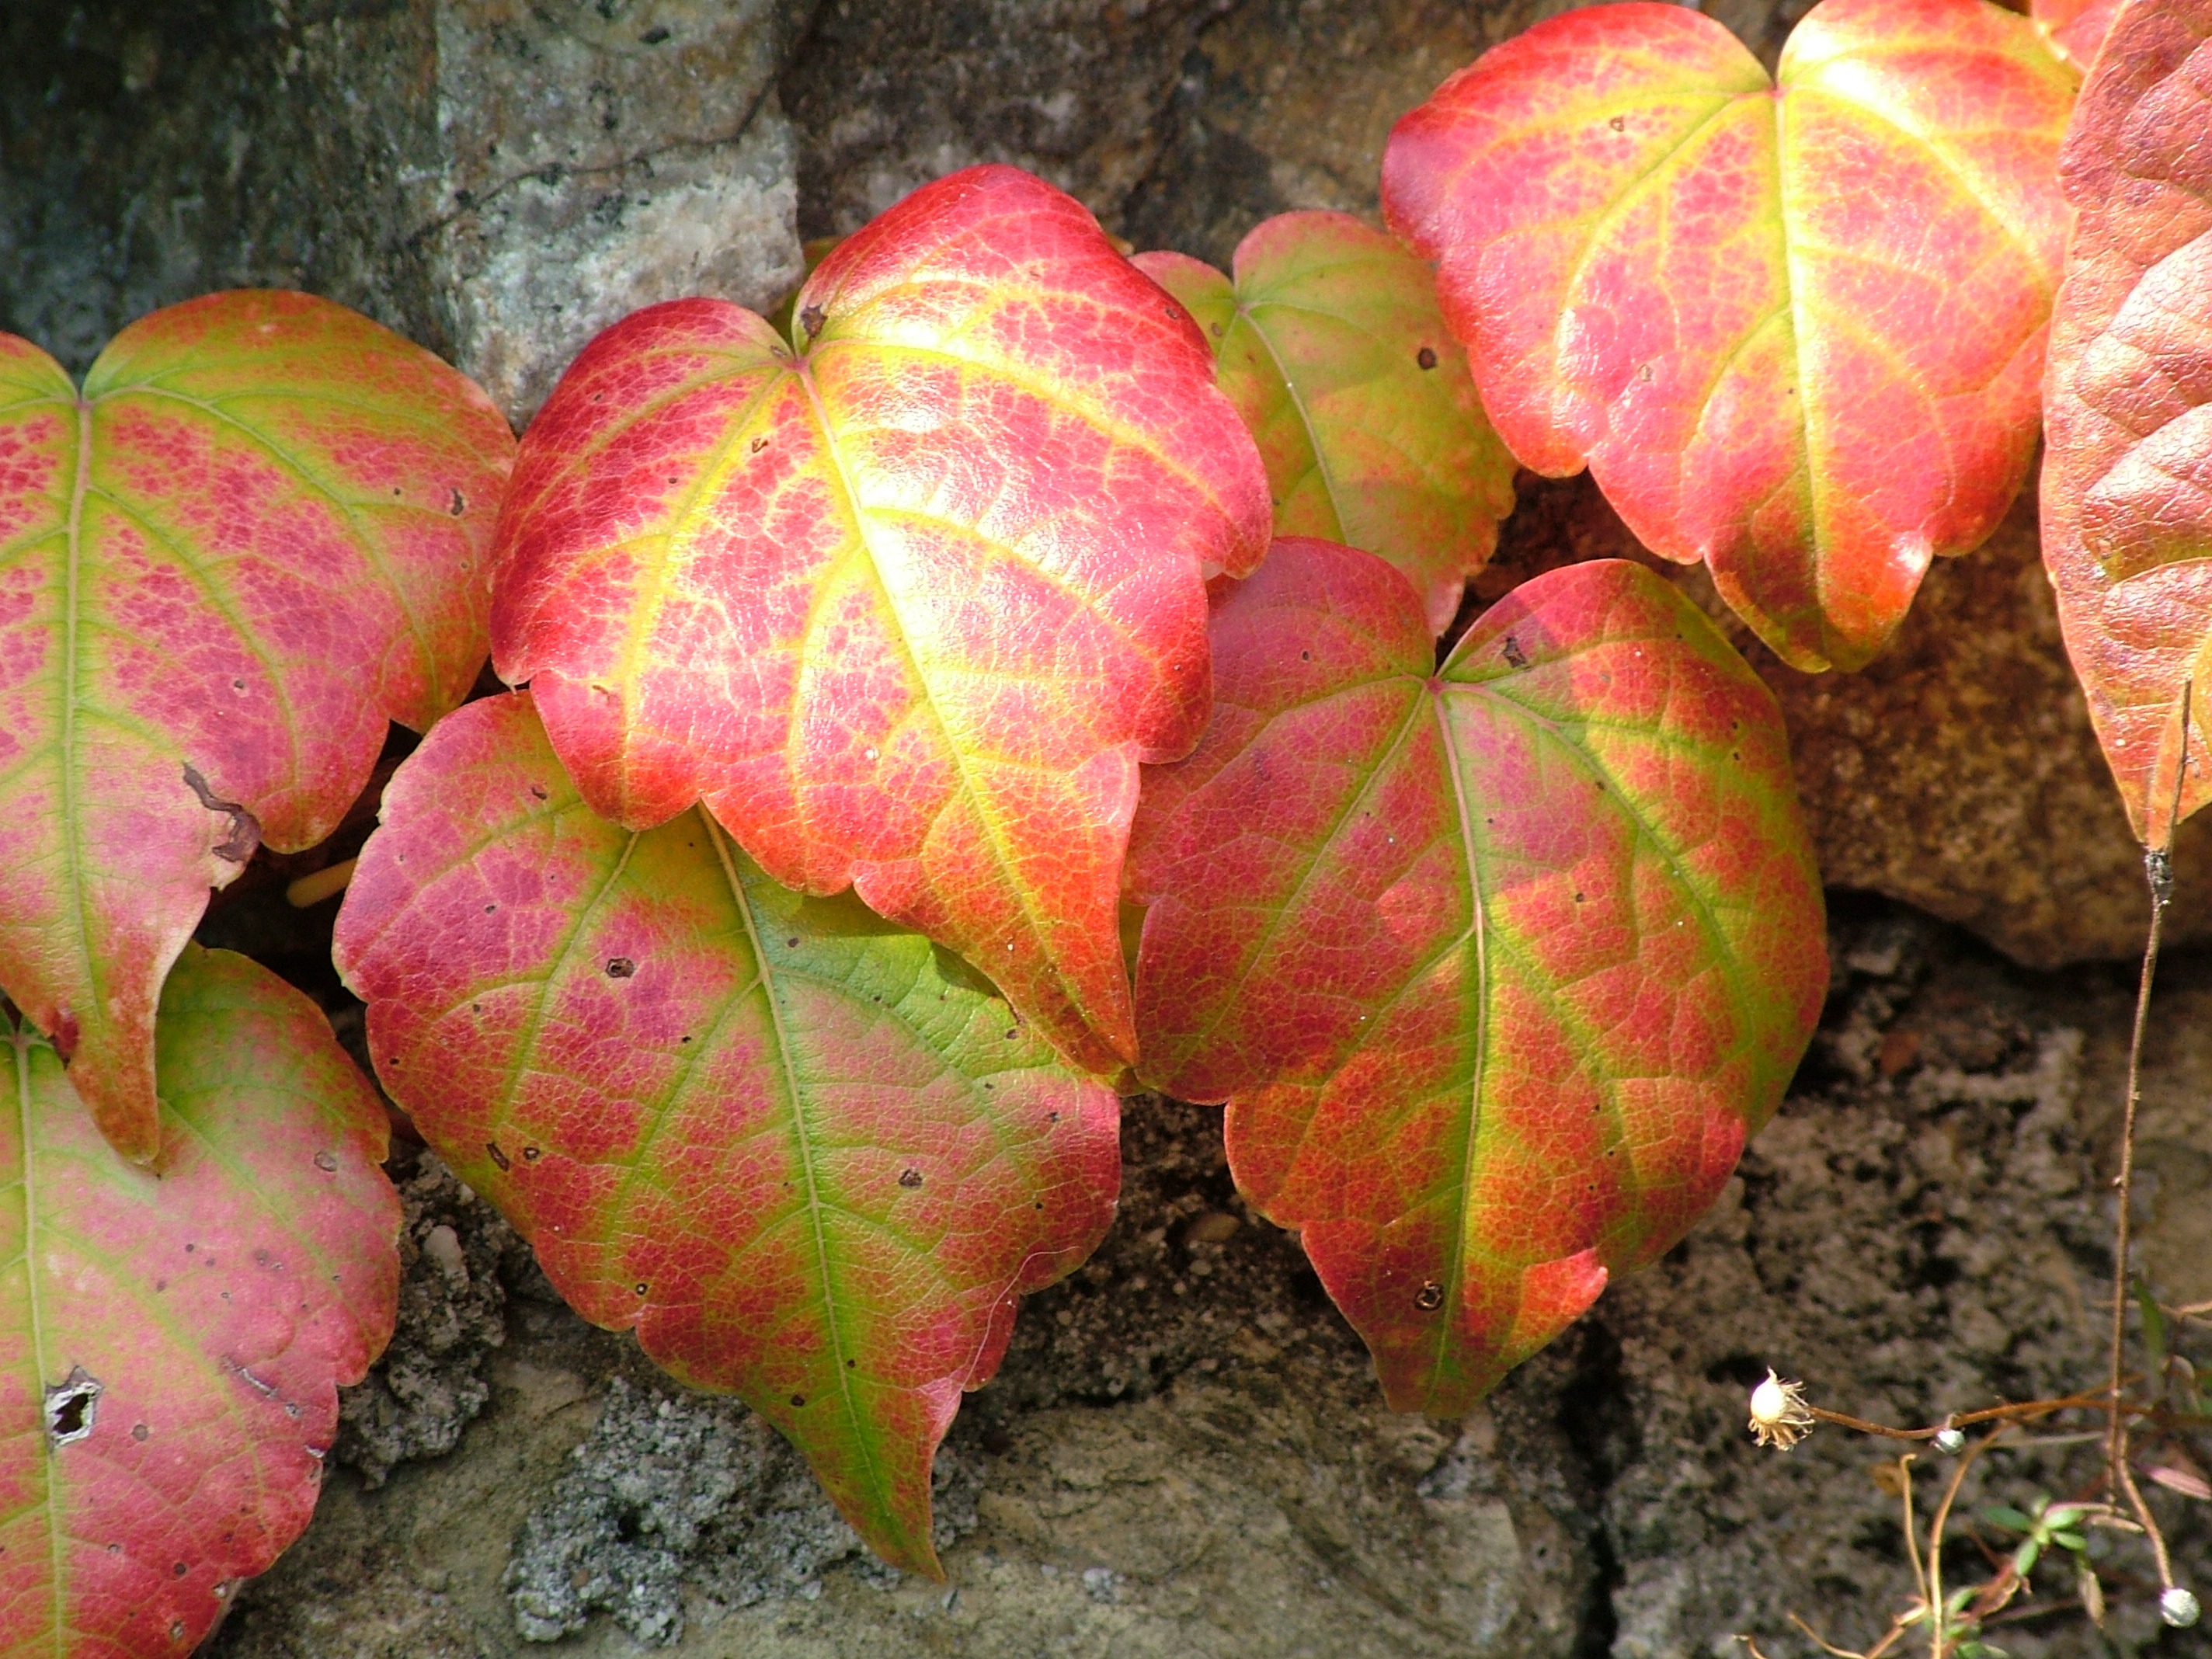
plant, vine, fruit, leaf, flower, petal, food, red, produce, autumn, botany, flora, season, leaves, fall color, macro photography, flowering plant, land plant